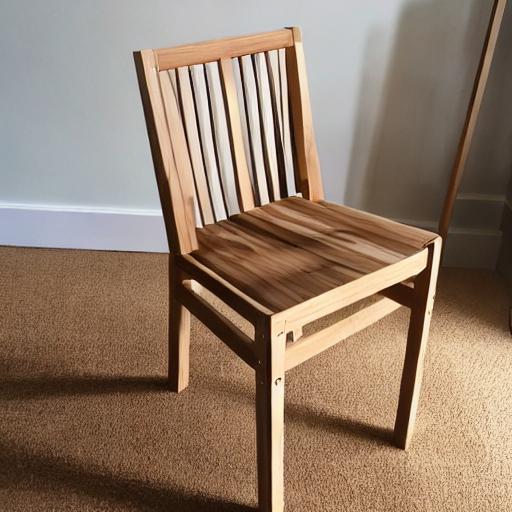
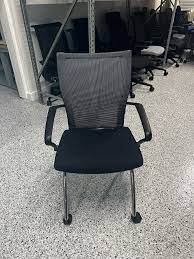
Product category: items_chair
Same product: no